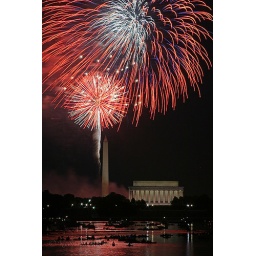
taken from arlington, VA. Lincoln memorial, monument and capital building in view.